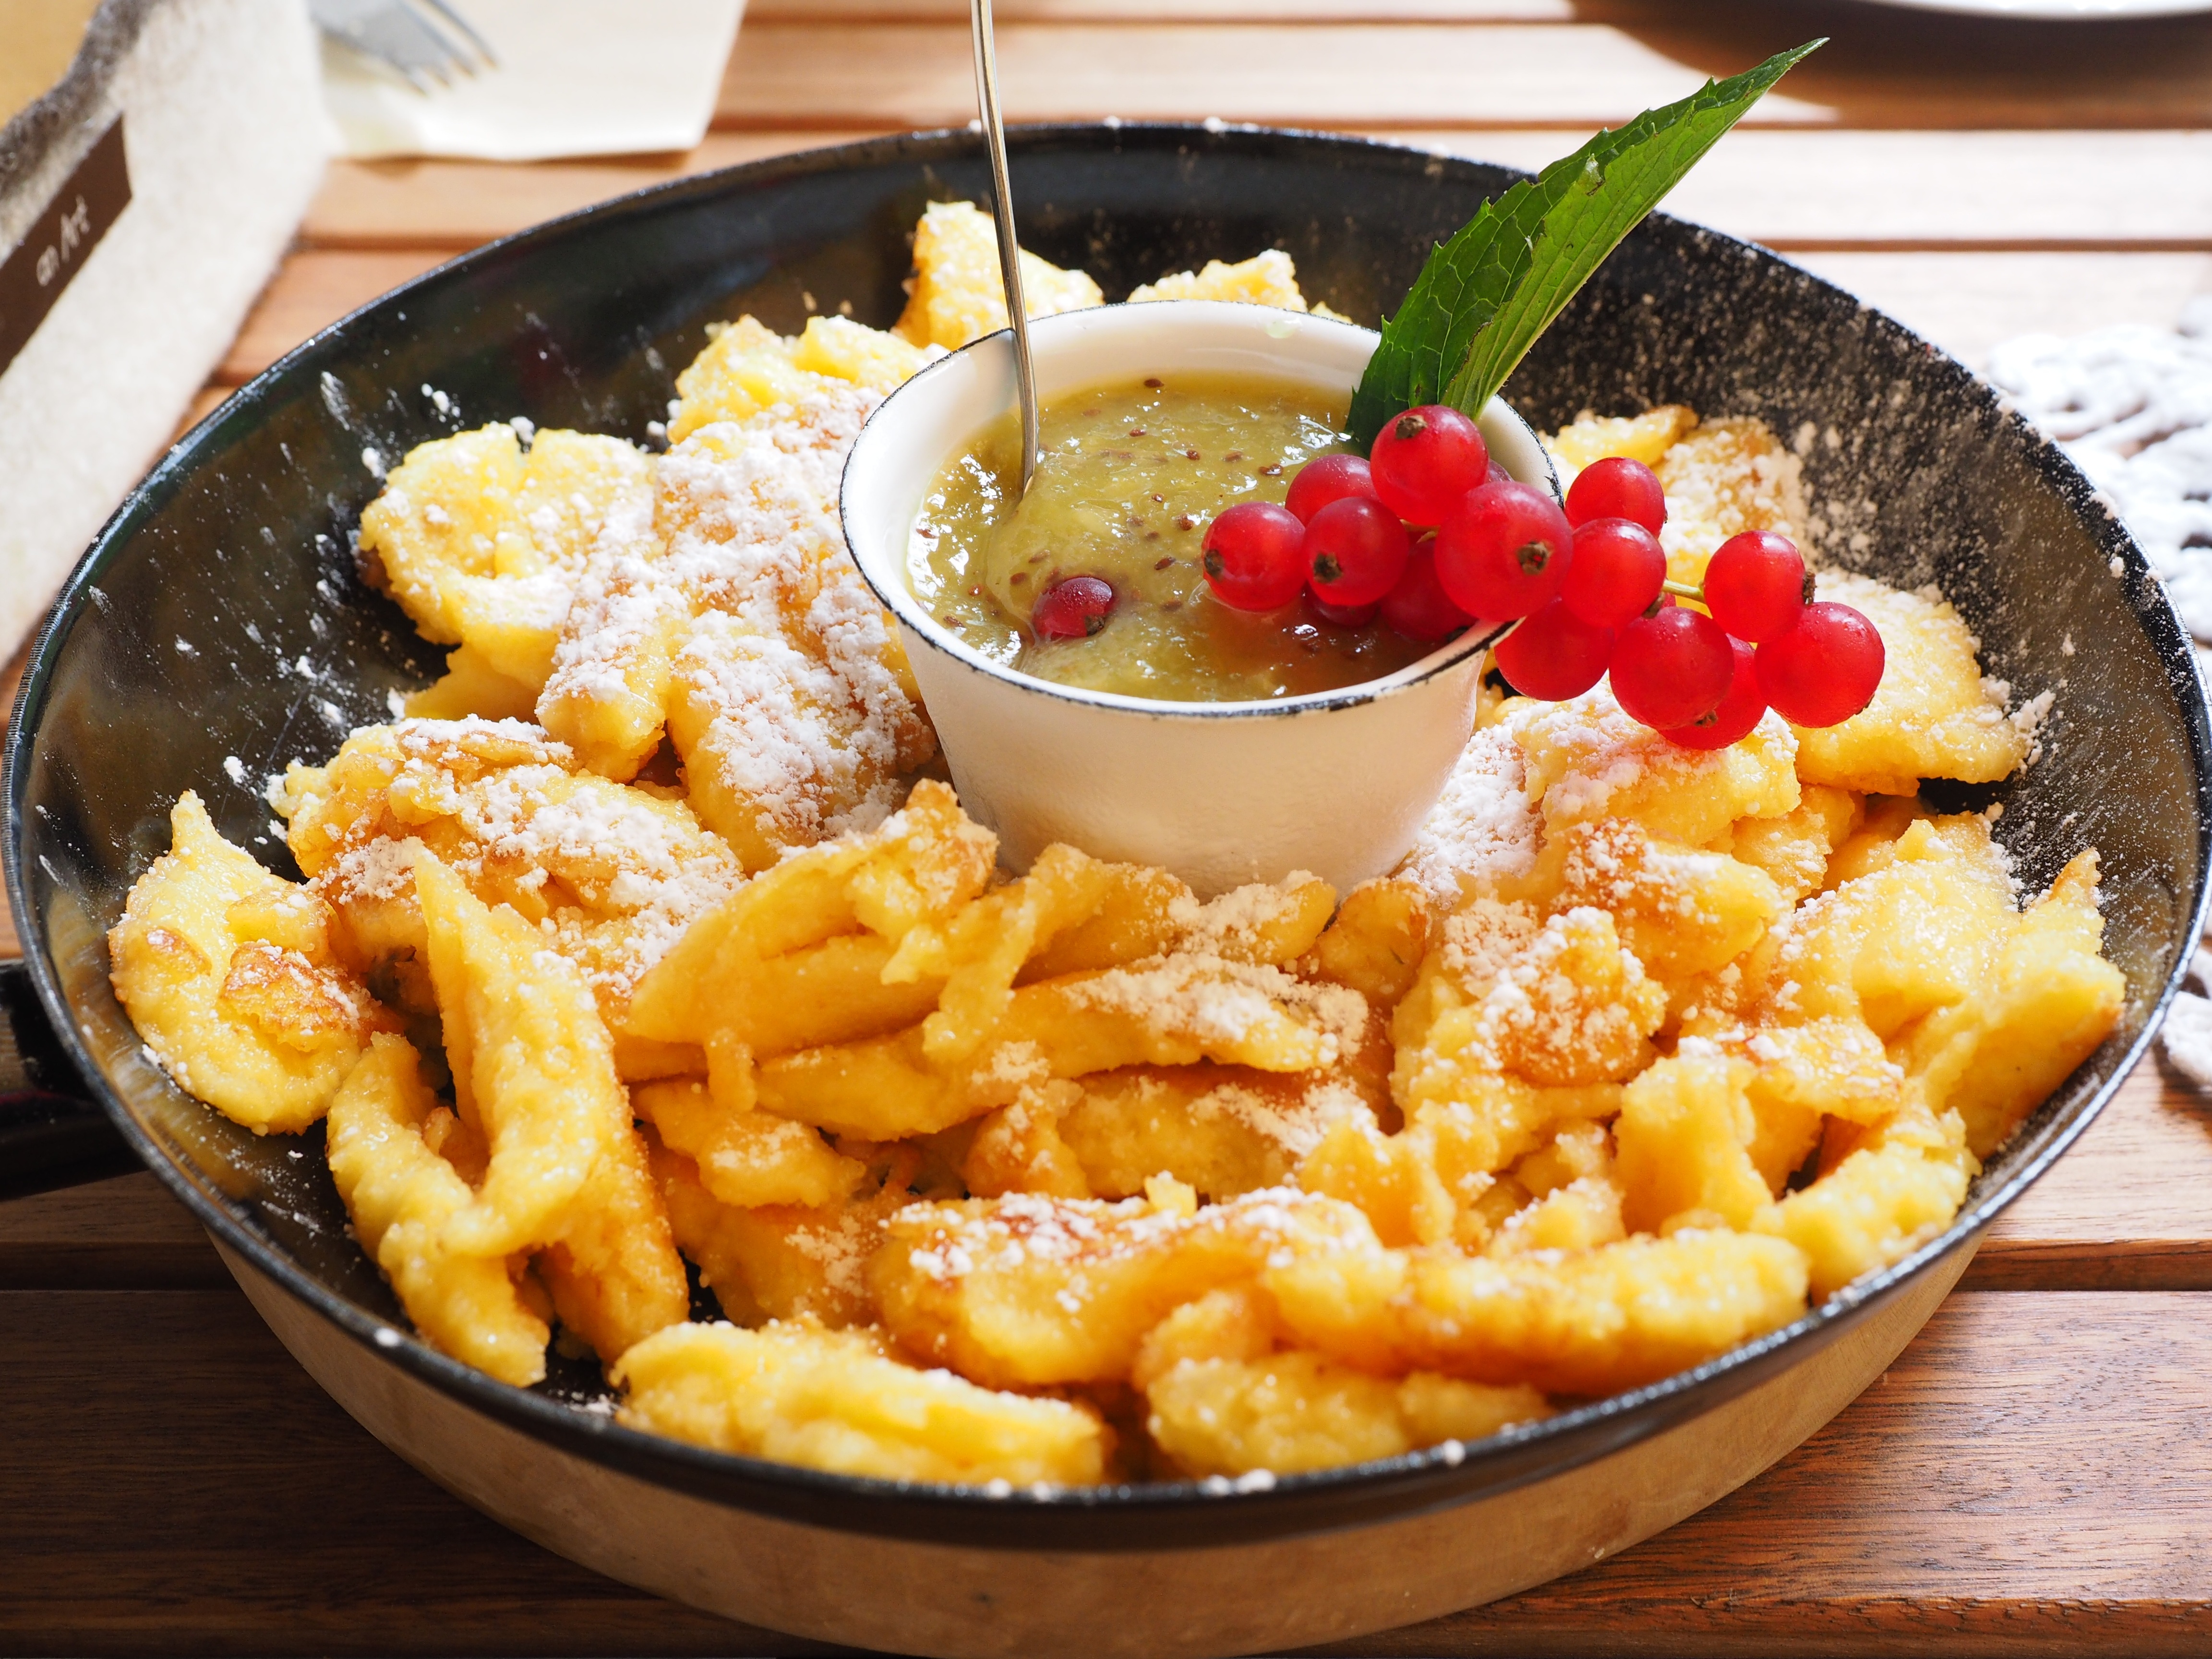
sweet, dish, meal, food, produce, seafood, breakfast, milk, eat, lunch, cuisine, delicious, preparation, asian food, specialty, sweet dish, decorative, vegetarian food, kaiserschmarrn, austrian cuisine, kaiserschmarren, schmarrns